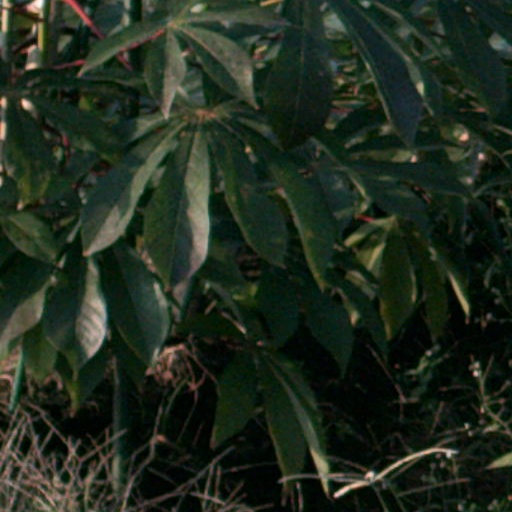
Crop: cassava